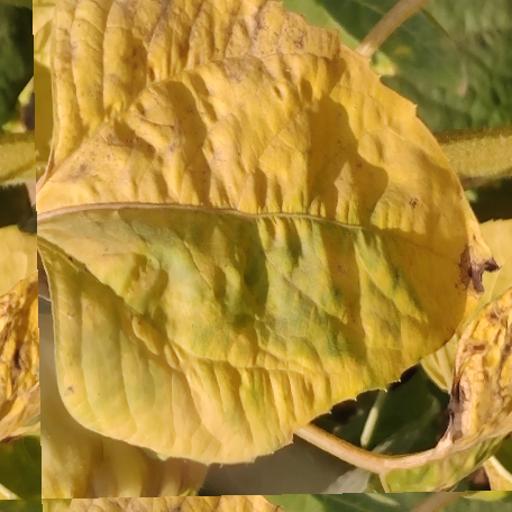
Label: Downy_mildew